Bellinsgauzen (crater)

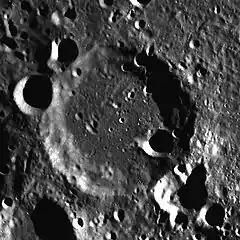
LRO image

Bellinsgauzen is a lunar impact crater that lies in the southern part of Moon, on the far side from the Earth. It is attached to the northern rim of the larger crater Berlage, and within a half crater diameter of Cabannes to the west. North of Bellinsgauzen is the crater Bhabha.